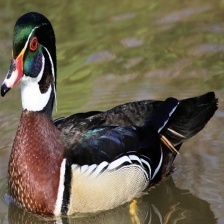
Species: WOOD DUCK
Scientific name: AIX SPONSA
ImageNet parent category: drake